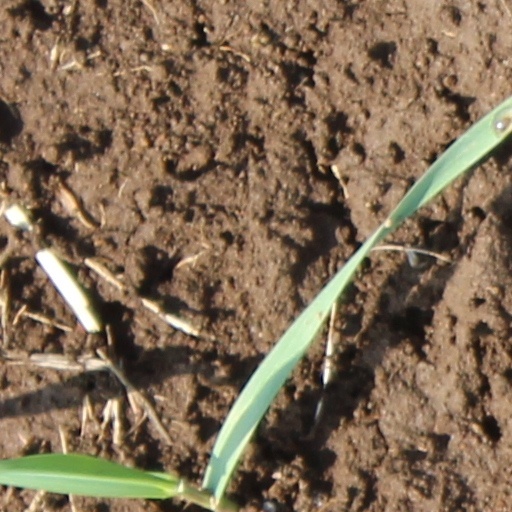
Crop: wheat